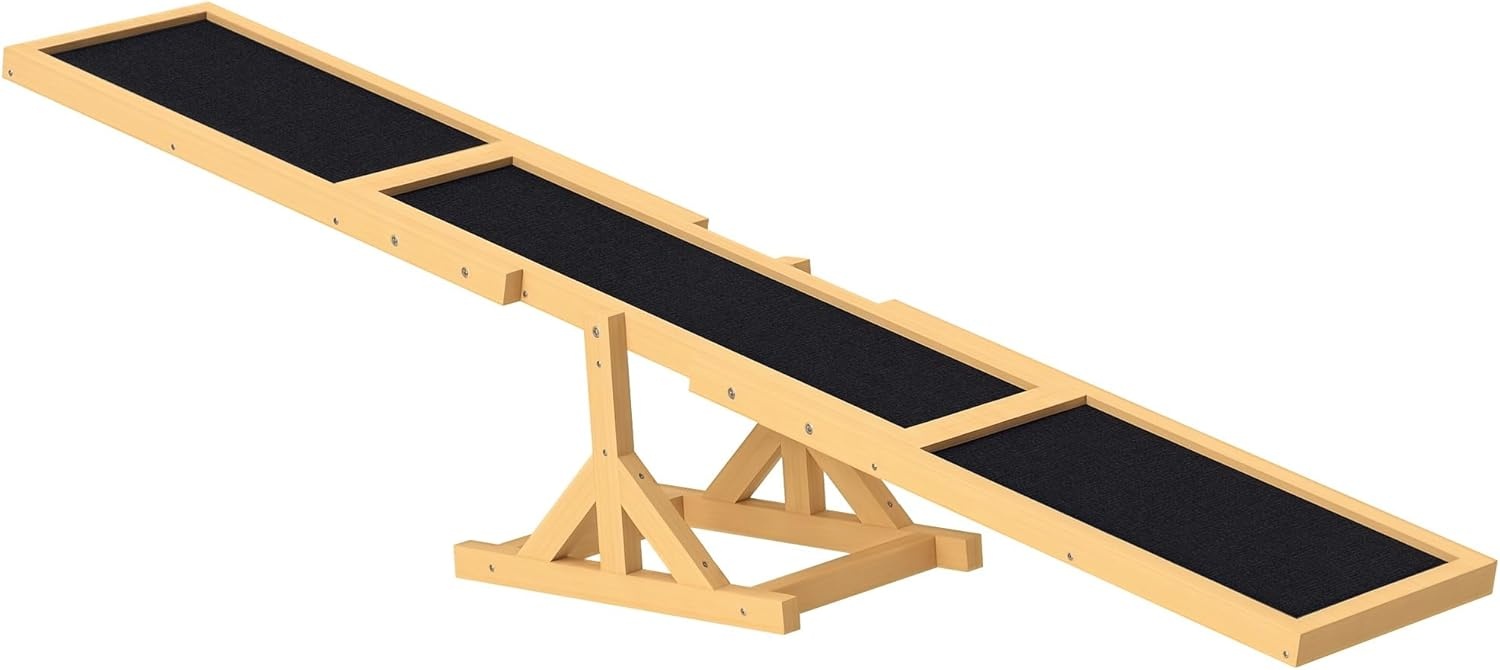
PawHut Wooden Dog Agility Seesaw for Training and Exercise, Platform Equipment Run Game Toy, Weather Resistant Pet Supplies, 71" L x 12" W x 12" H, Yellow
About this item Solid Construction: Give your furry friend a dog agility seesaw suitable for daily use. Our seesaw is made with fir wood for a structure that's outdoor-friendly and easy to maintain. Safe & Supportive: Keep your dog extra safe while having fun with an agility set. It includes high traction and an anti-slip surface so they're less likely to slip off. For Dogs of all Sizes: Your small, medium, or large-sized dog can enjoy our agility equipment. Our seesaw is designed for dogs up to 110 lbs., making it suitable for most dog breeds. Strengthen your Bond: Give your dog an outlet for training and exercise with pet agility equipment. Our set can help build your pet's confidence, aid in training, and further obedience. Pet Agility Set Info: Overall Dimensions: 70.75" L x 11.75" W x 11.75" H. Weight Capacity: 110 lbs.
Brand: PawHut
Category: Animals & Pet Supplies > Pet Supplies > Pet Agility Equipment